JGL Racing

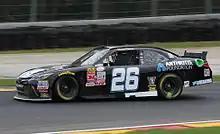
Tomy Drissi at Road America in 2015.

In 2015, Mike Wallace returned to the team in a part-time third entry numbered No. 26. Wallace finished 13th in the season opener at Daytona International Speedway. Wallace was to again attempt Talladega in this car, but open heart surgery sidelined him, with his replacement being announced as his younger brother Kenny Wallace. The younger Wallace was involved in a multi-car crash, relegating him to a 38th-place finish.